Côte d'Or (escarpment)

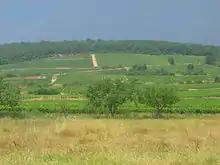
The scarp at Fixin, near Dijon

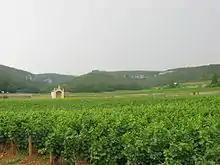
Côte d'Or countryside: vineyards and the coomb of Lavaux

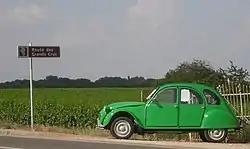
The Route des Grands Crus

The Côte d'Or is a limestone escarpment in Burgundy, France, and the namesake of the department in which it is located. It stretches from Dijon in the north to the river Dheune to the south, overlooking the valley of the Saône to the east.